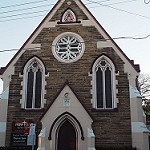
Scene: Outdoor